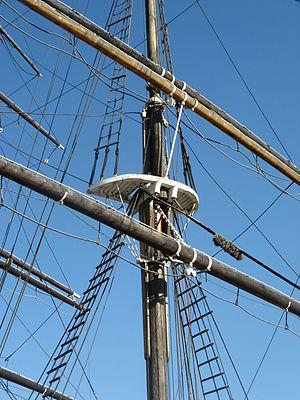
La hune est une plate-forme intermédiaire dans les mâts des navires. Placée à l'extrémité du bas-mât, elle a plusieurs fonctions :
La superstition des marins concerne de nombreux domaines : rencontres avec du mauvais temps, mauvaise capture de poisson, naufrages, panne de moteur, navire encalminé, décès en mer. Les marins isolés et éloignés de la vie terrestre ont cherché un responsable ou une raison particulière à leurs tracas.